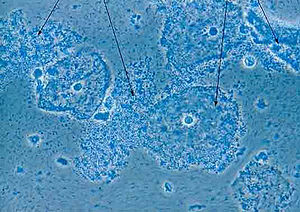
Bakteriel vaginose / Diagnose
Epithel-celler dækket af små stavformede Gardnerella vaginalis. Diagnosen bliver derfor vaginose.
Bakteriel vaginose er en hyppigt forekommende tilstand hos kvinder. Det mest karakteristiske symptom er udflåd med en fiskeagtig lugt. Der er tale om en ubalance snarere end en infektion, men den kan giver anledning til store gener. Tilstanden skyldes ikke mangel på hygiejne.